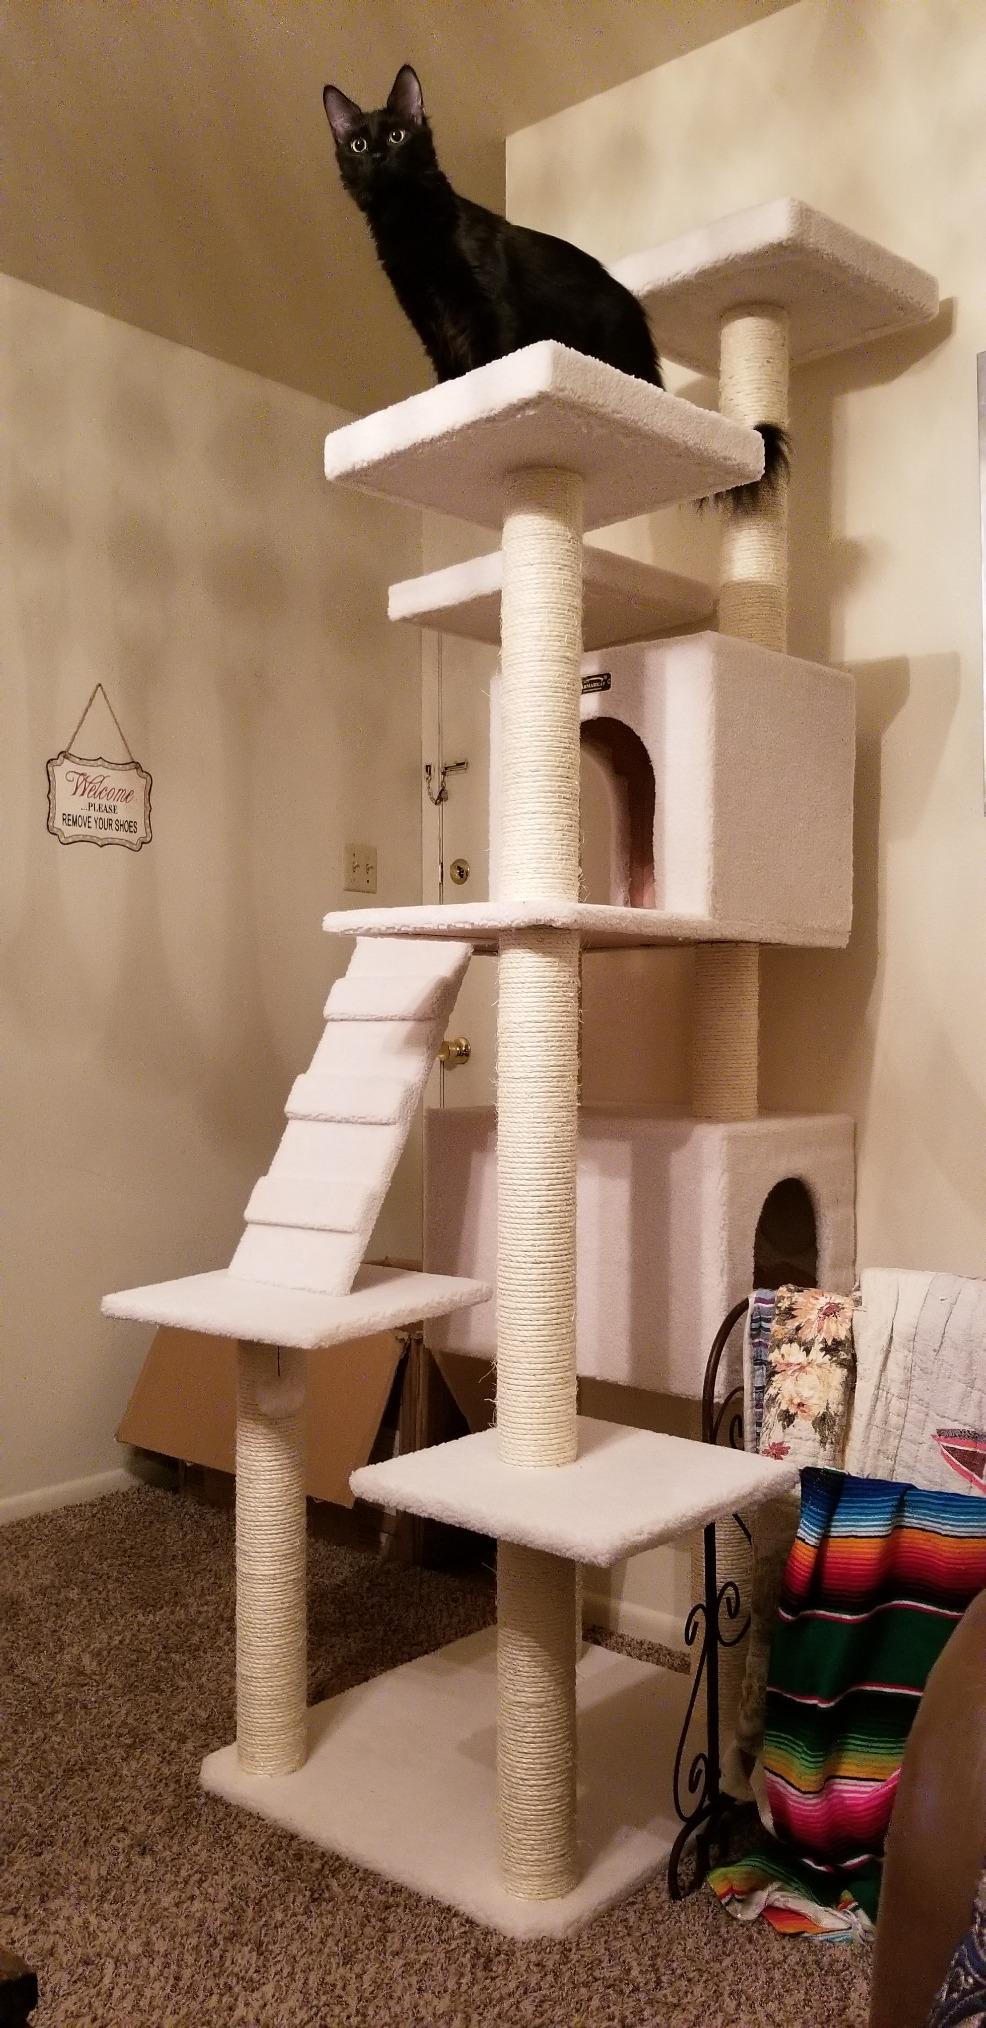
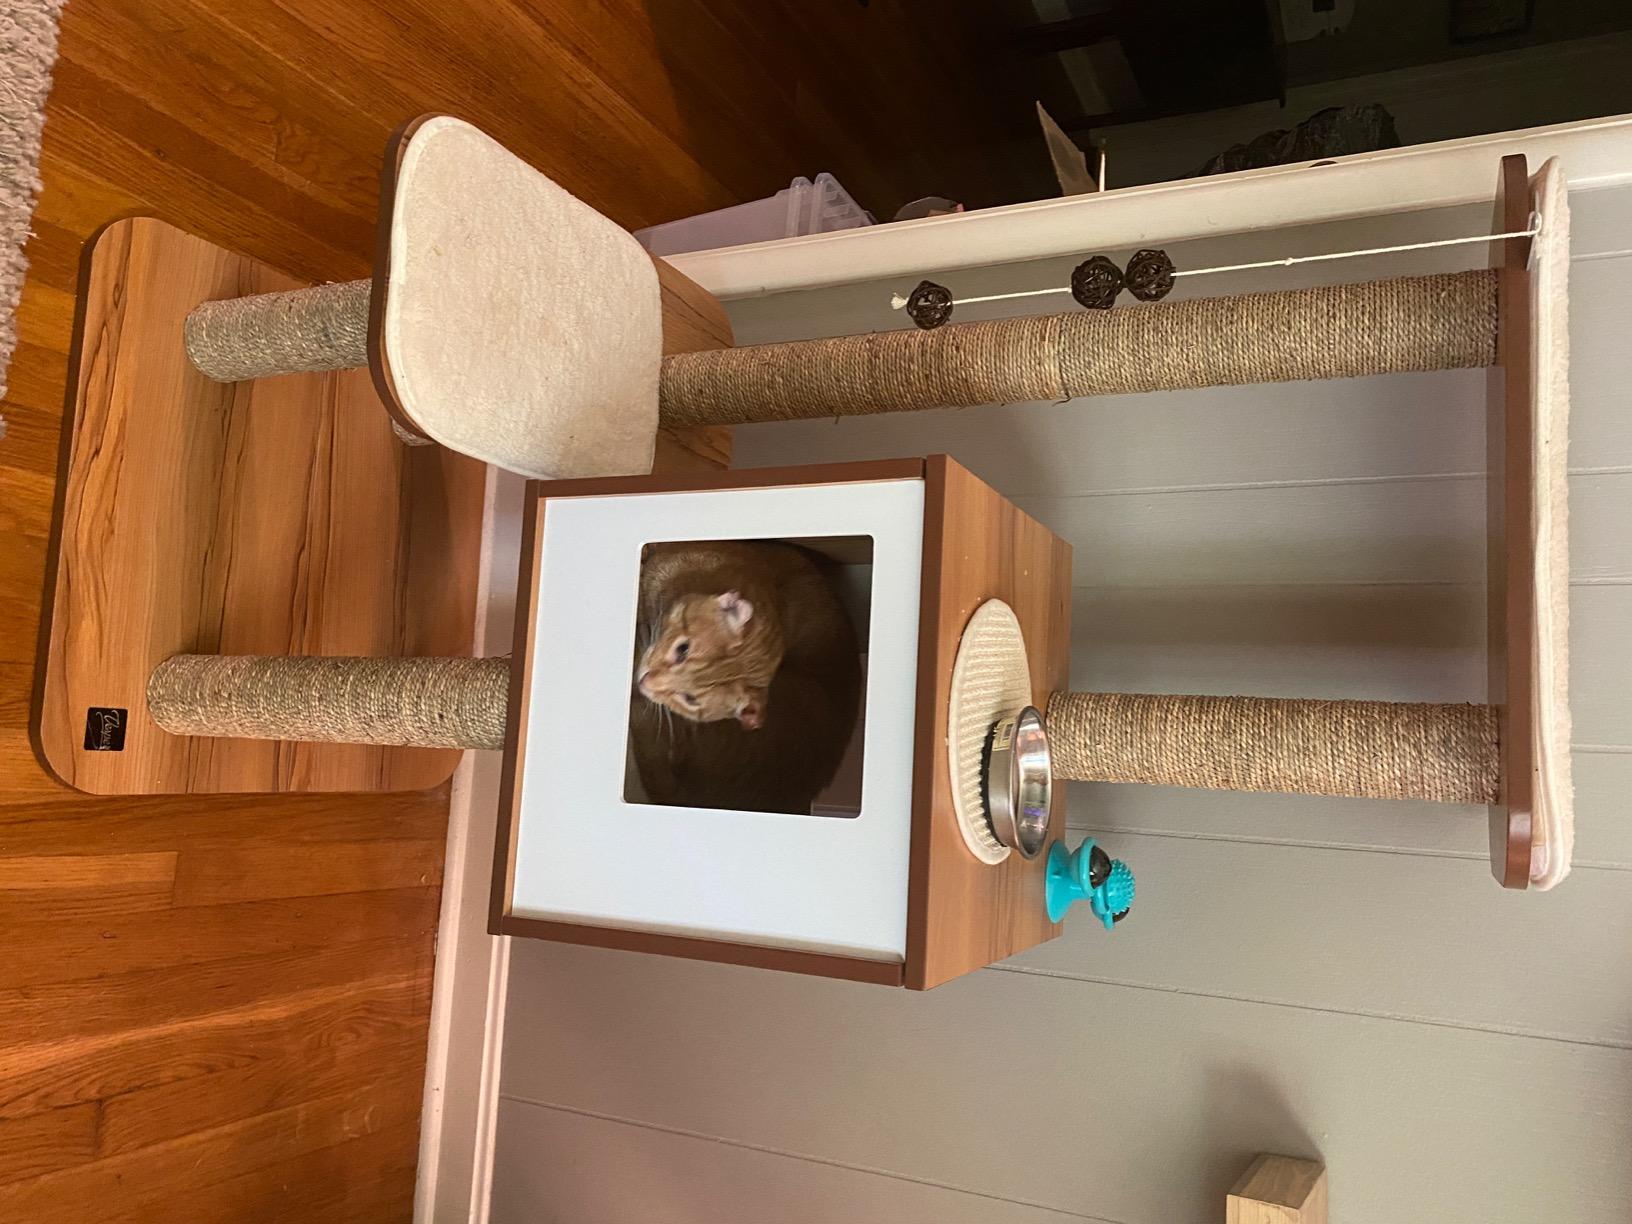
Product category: items_cat tree
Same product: no